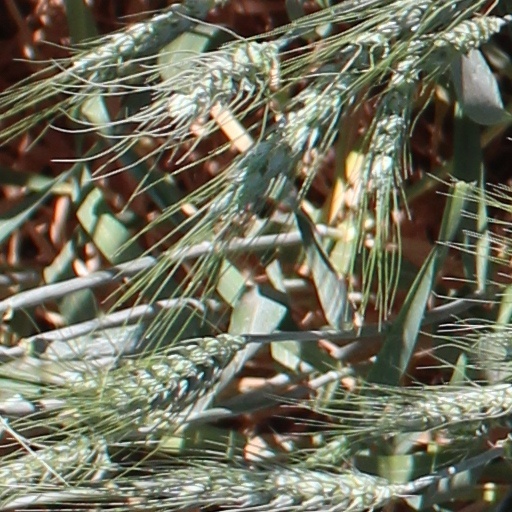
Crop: wheat